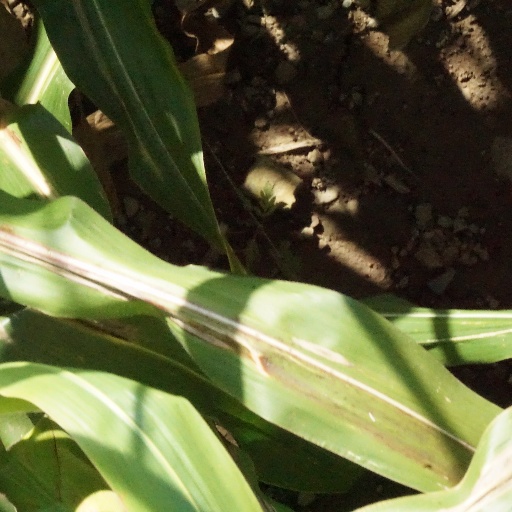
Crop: maize; corn